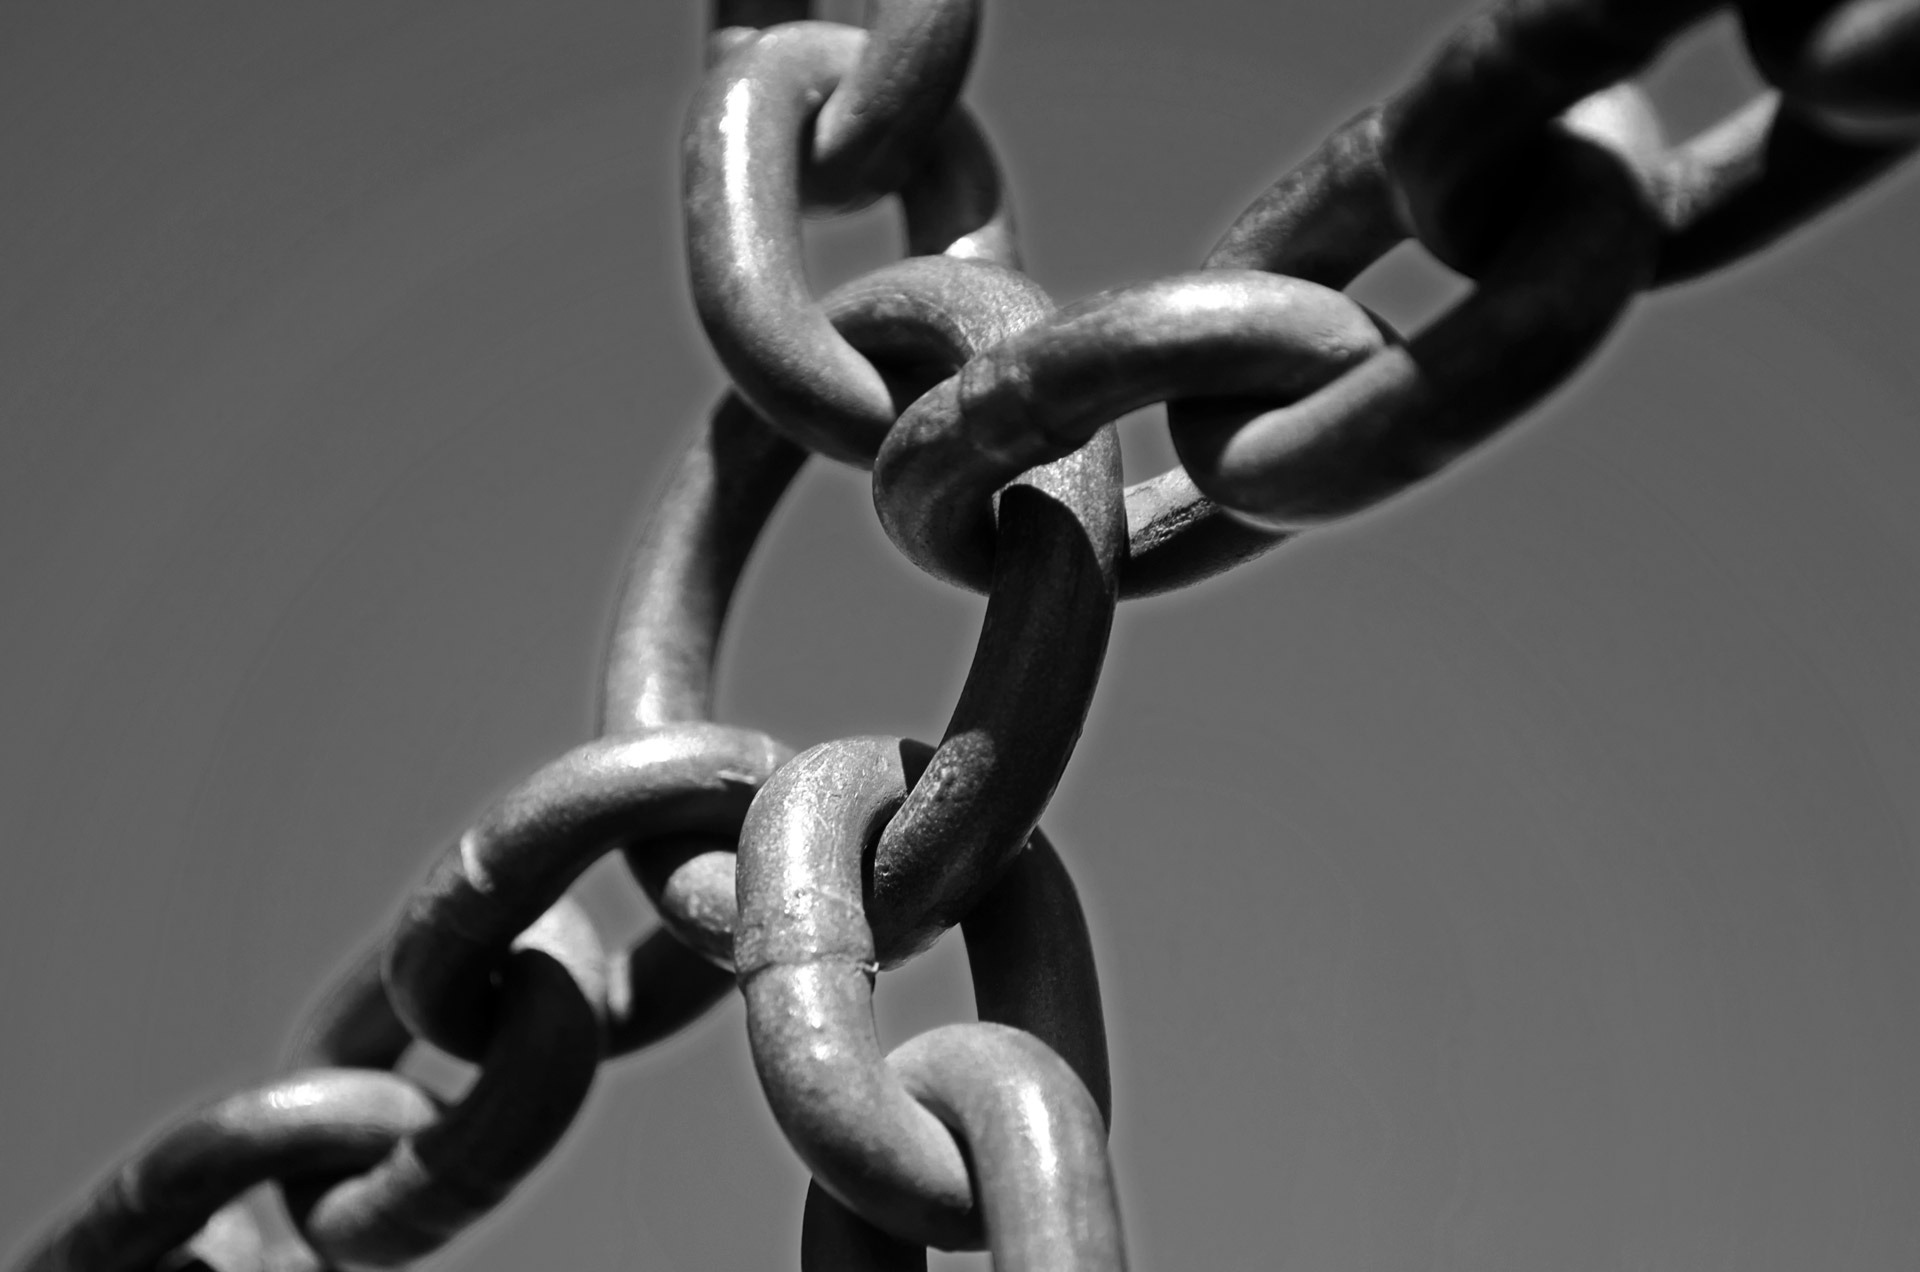
black and white, white, photography, chain, steel, metal, black, monochrome, close up, sculpture, background, design, eye, iron, rings, knot, strength, solid, monochrome photography, metallurgy